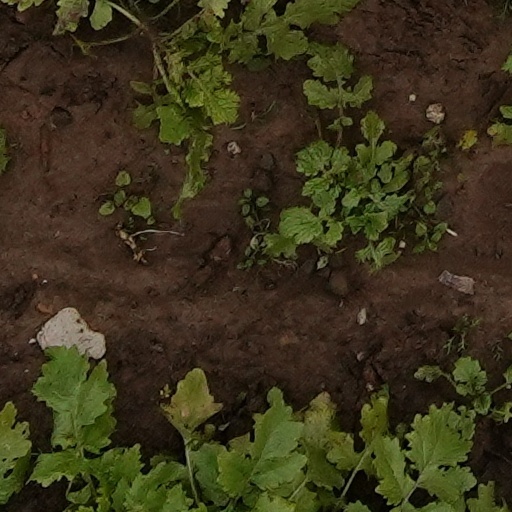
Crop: wheat